Terrier Orion

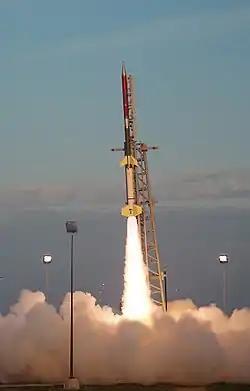
NASA's Terrier–Improved Orion rocket

The Terrier Orion sounding rocket is a combination of the Terrier booster rocket with the Orion rocket used as a second stage. This spin stabilized configuration is most often used by the Goddard Space Flight Center, who operate out of the Wallops Flight Facility for sounding rocket operations. The system supports payloads ranging from , and is capable of achieving altitudes as high as , but at least , depending on payload size.